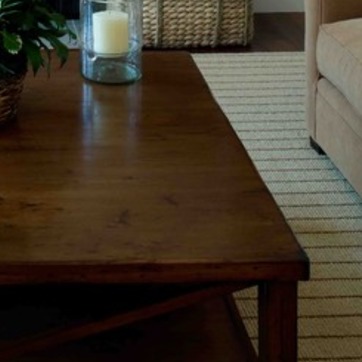
Material: wood